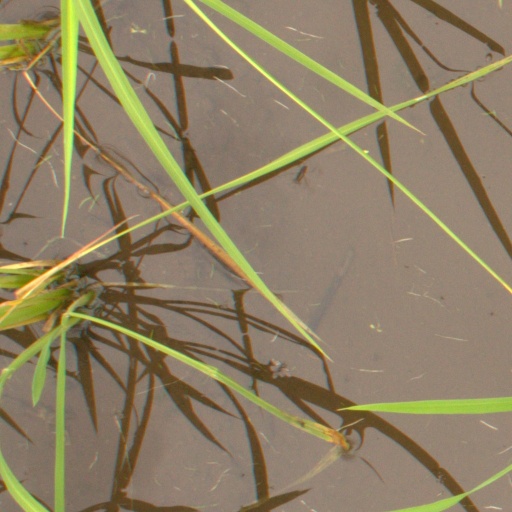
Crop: rice